Archduke Otto Franz Joseph of Austria

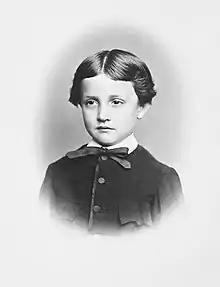
Archduke Otto in 1870

Otto was a son of Archduke Karl Ludwig of Austria and his wife, Princess Maria Annunziata of Bourbon-Two Sicilies. Otto's father, Karl Ludwig, was a younger brother of Emperor Franz Joseph I of Austria; and Karl Ludwig became heir presumptive to the Austro-Hungarian throne when his nephew Crown Prince Rudolf committed suicide in 1889. Although a newspaper account claimed that Karl Ludwig renounced his rights to the throne that same year (1889) in favour of his eldest son, Franz Ferdinand, that story is not certain.